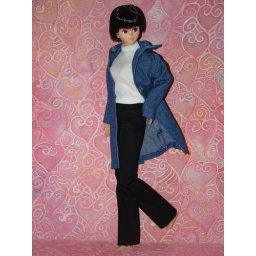
This doll was originall in a blue Totoco box with a 1 piece small blue striped swimsuit